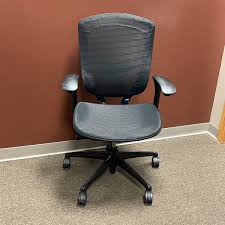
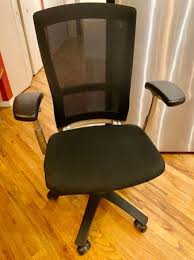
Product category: items_chair
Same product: no